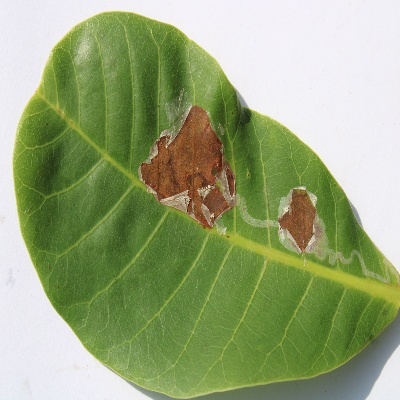
Crop: Cashew
Condition: leaf miner